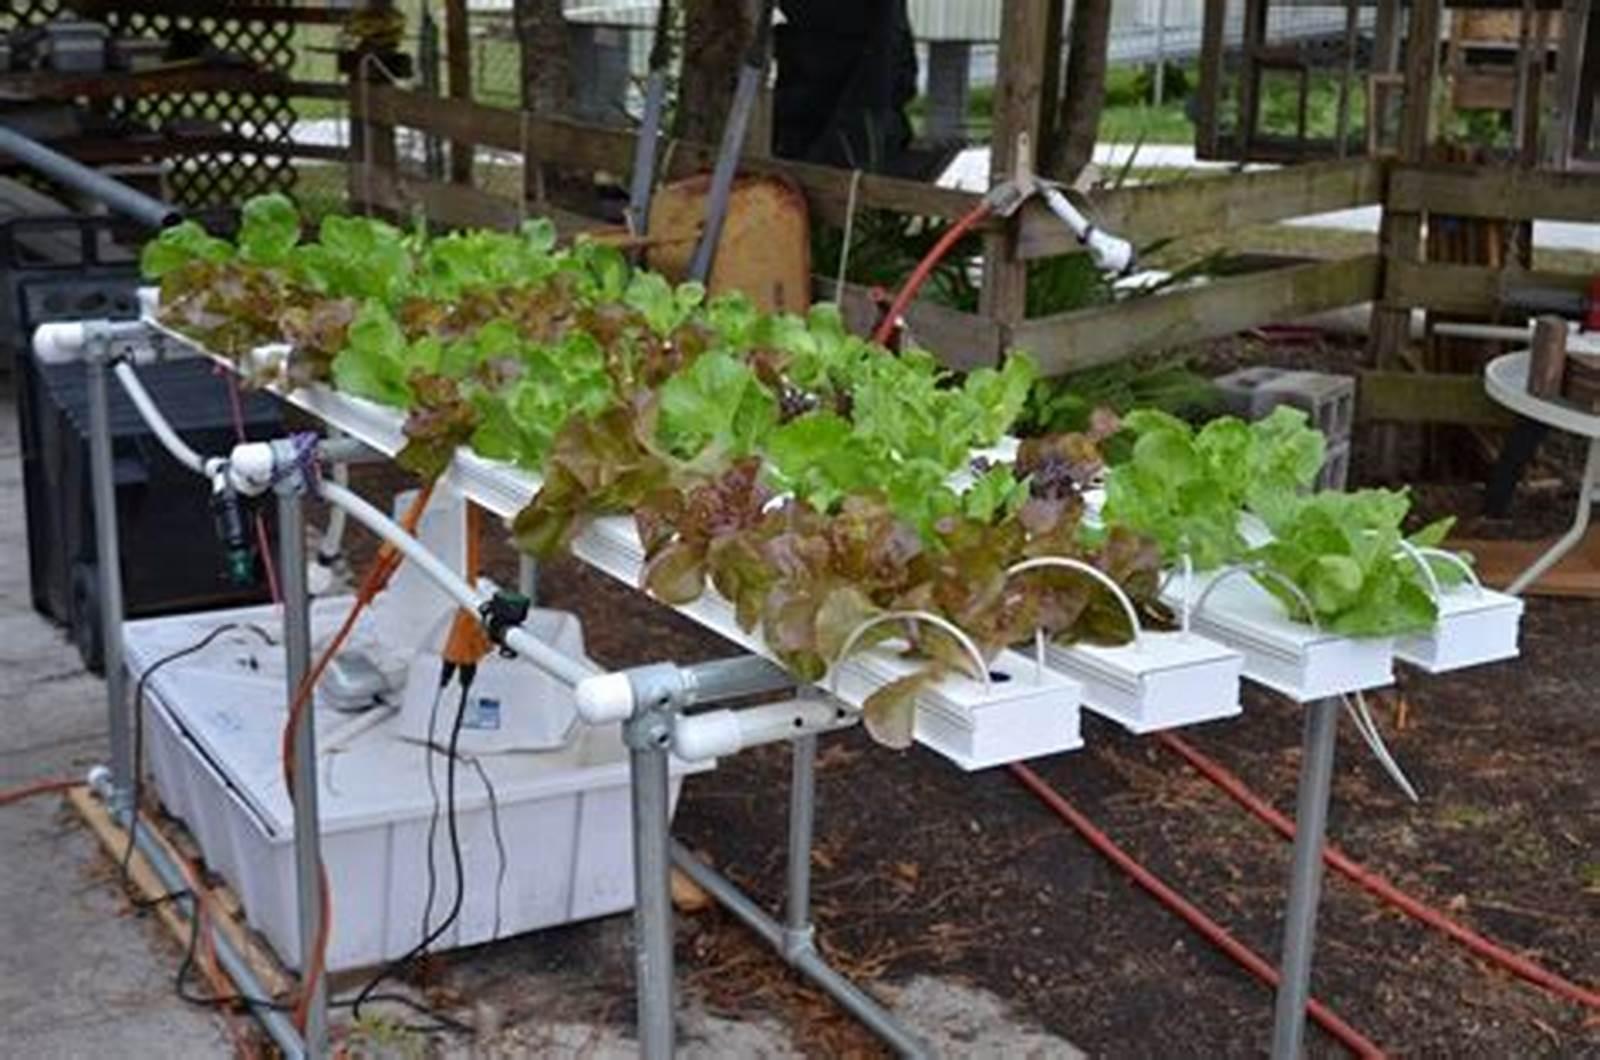
Mimea yenye rangi ya kijani na mengine kama kahawia, ikiwa imepandwa kwenye mashimo ya mabomba meupe ambayo yamebebwa juu ya vyuma ni kilimo cha kisasa kwani.